Chinese Canadians in the Greater Toronto Area

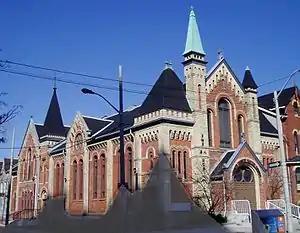
Toronto Chinese Baptist Church

The "Sing Wah Daily" (醒華日報, P: "Xǐng Huá Rìbào") began publication in 1922. Prior to 1967, it was the sole major Chinese newspaper in Toronto. Eight pages were in each published edition of the "Sing Wah Daily".